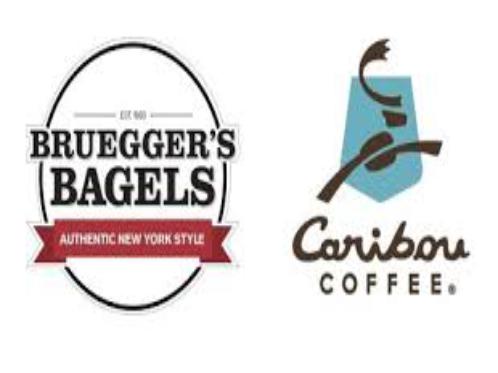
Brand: Bruegger's
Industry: Food